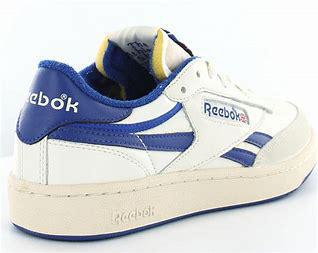
Brand: Reebok
Model: Club C Revenge